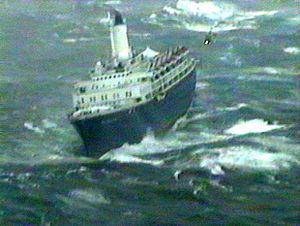
Le naufrage du navire de croisière SeaBreeze au large du Cap Charles le 17 décembre 2000.
Le Federico C est un navire de croisière construit en 1958 par les chantiers Ansaldo de Gênes pour la compagnie Costa Croisières. Il est lancé le 31 mars 1957 et mis en service le 22 mars 1958 sur la ligne Gênes-Rio de Janeiro-Buenos Aires. En 1983, il est vendu à Premier Cruises et effectue des croisières sous le nom de Royale puis StarShip Royale. Il sombre le 17 décembre 2000 dans l’Océan Atlantique sous le nom de SeaBreeze I, alors qu’il fait route d’Halifax, où il était détenu depuis septembre 2000, vers Charleston où il devait subir une rénovation avant d’être remis en service.